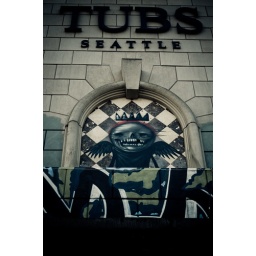
old bath house in seattle gets some new life before demolition.